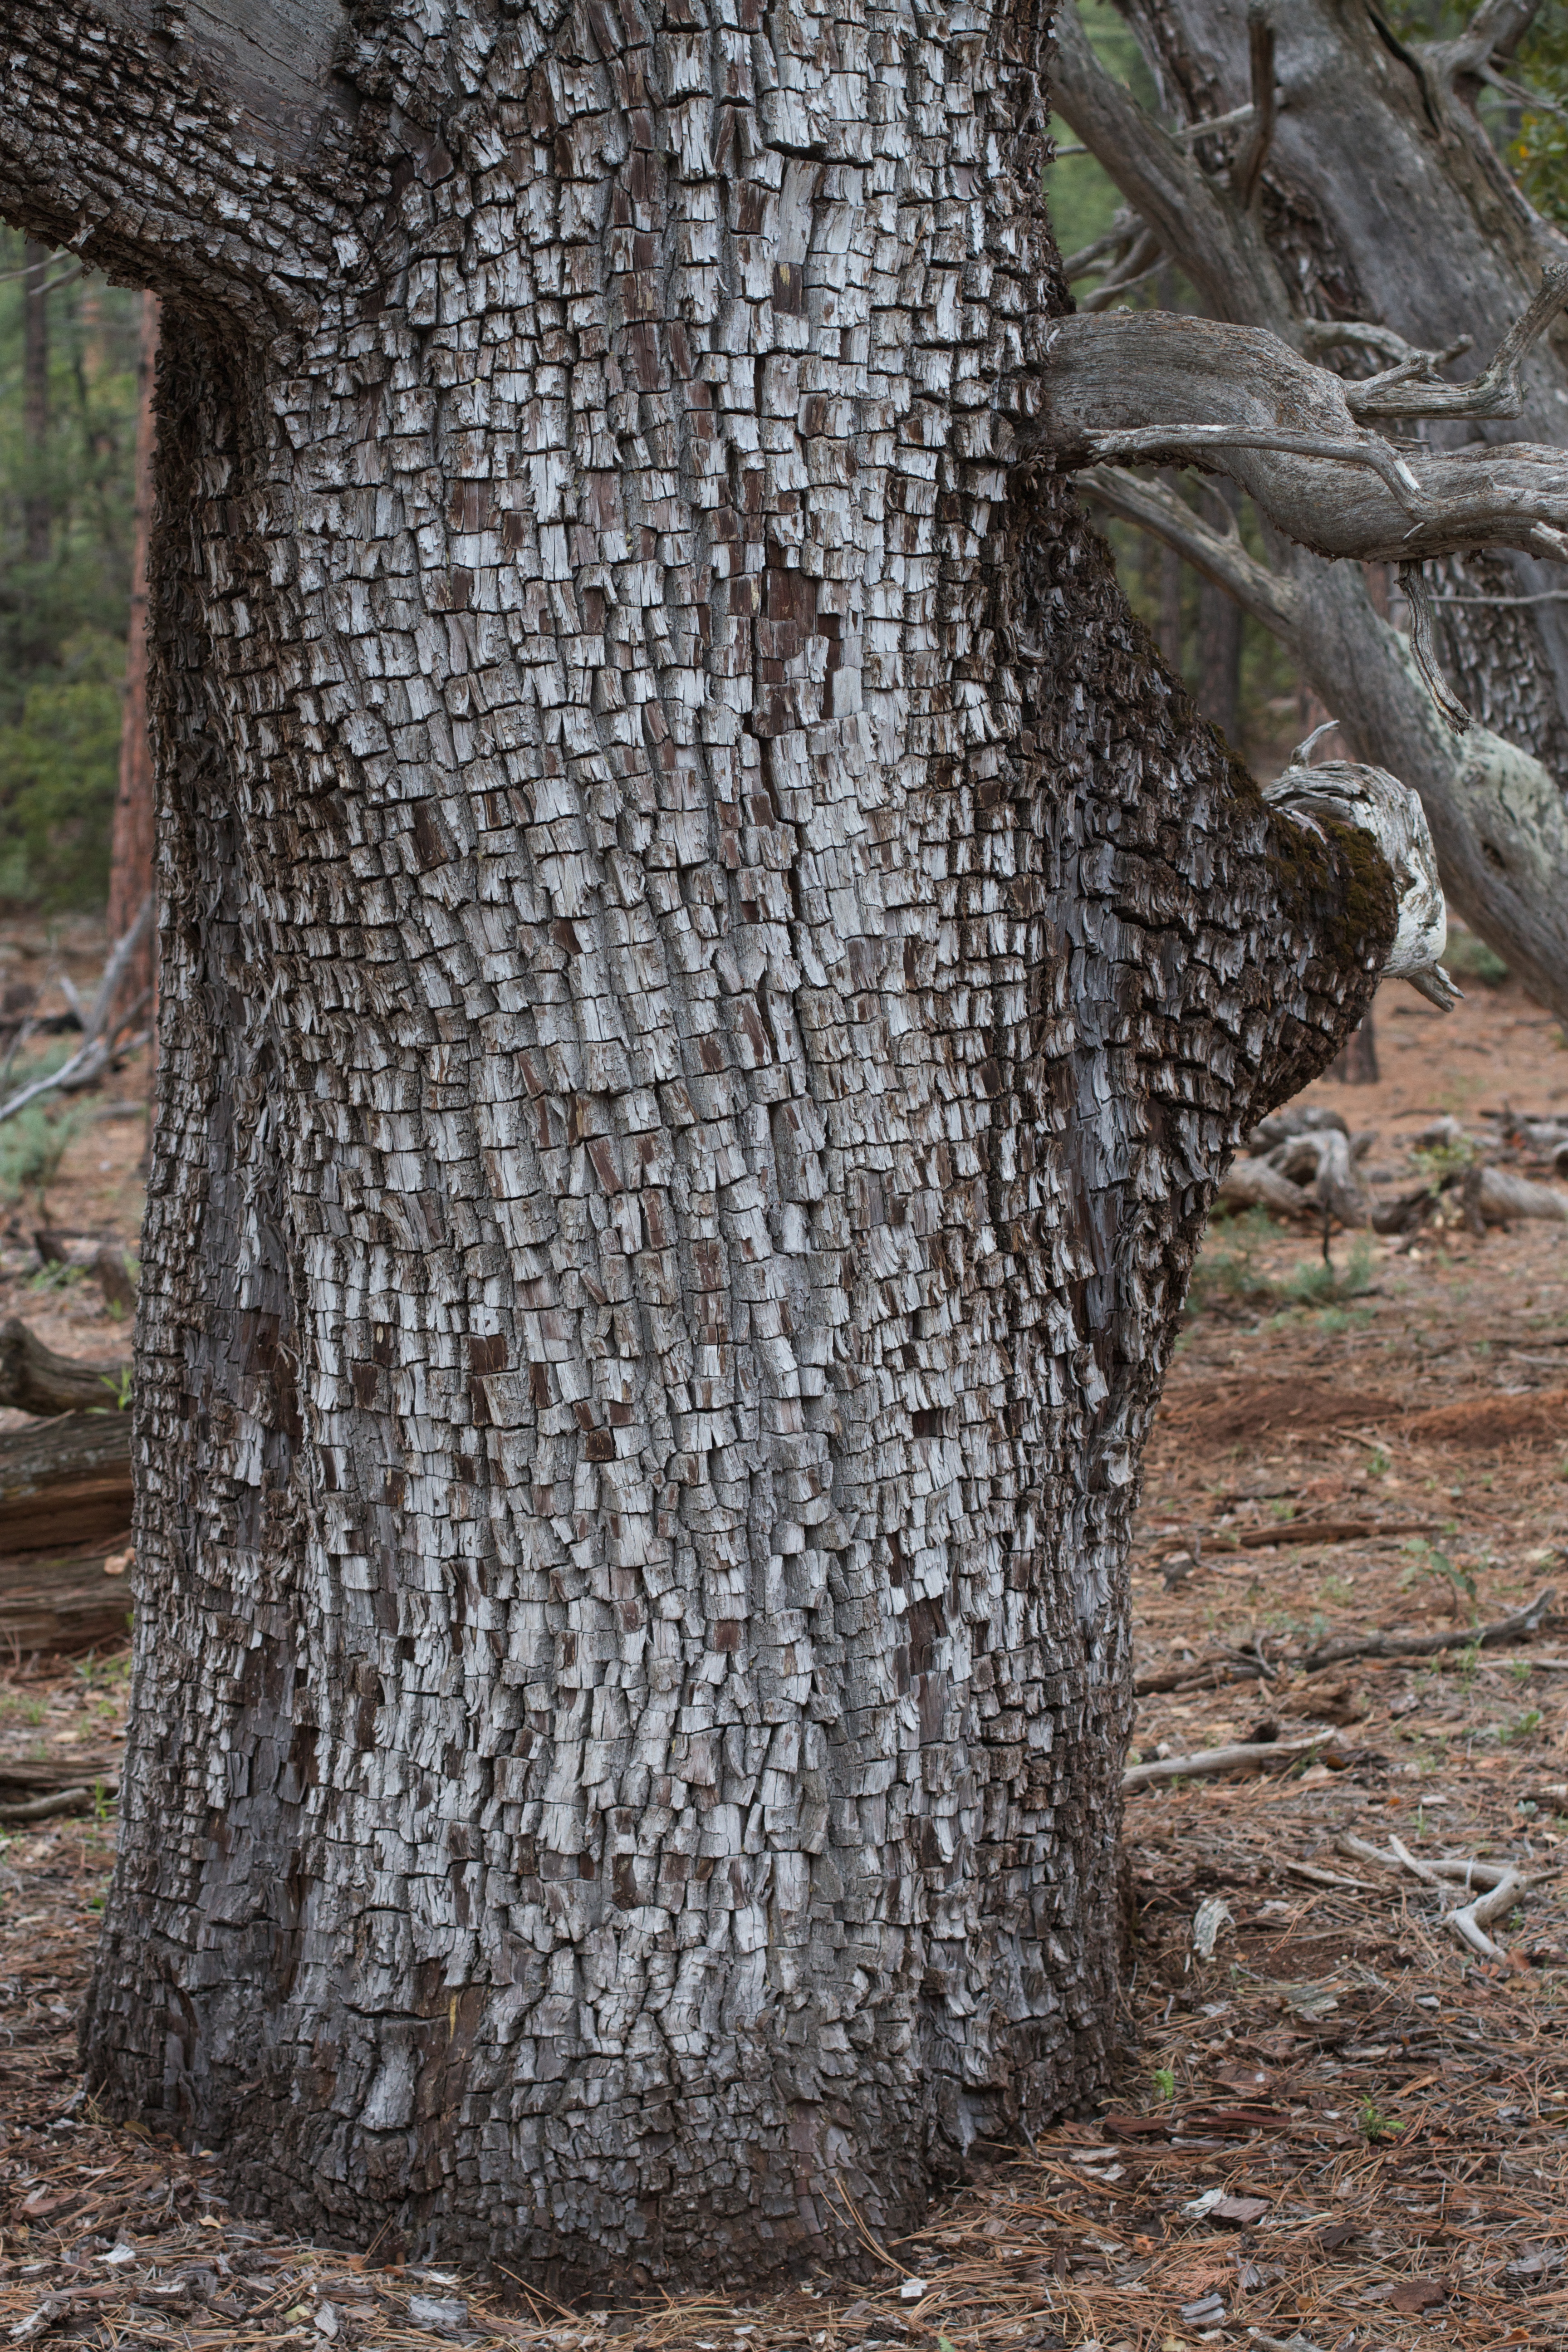
tree, branch, plant, wood, leaf, trunk, autumn, woodland, tree stump, flowering plant, plant stem, woody plant, land plant